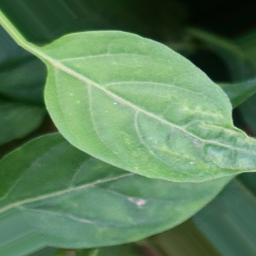
Label: healthy